Hiligaynon people

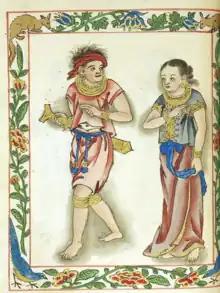
A Visayan royal nobility (or "tumao") couple, depicted in the Boxer Codex (c. 1595).

The original inhabitants of Western Visayas were the Negritos, particularly the Ati people in Panay. Malay-speaking peoples settled in the island in the 13th century, but some of the facts of this settlements are clouded by folk mythology among the Hiligaynon. What is known is that in the 13th century, ten datu (chieftains) arrived from Borneo, fleeing the collapse of a central Indonesian empire. The Ati agreed to allow the newcomers to settle, who had purchased the island from them, and the island was named Madya-as. Since then, political organization was introduced to Panay under the Malay newcomers. By the arrival of the Spanish in 1569, the inhabitants of Panay were well-organized, yet became part of Spanish colonial rule.